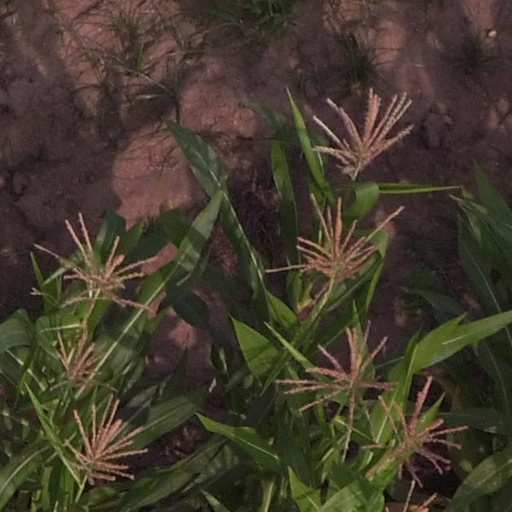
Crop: maize; corn